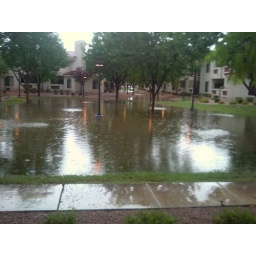
The back of the apartment was flooded. I had to take the desktop off the floor in case water came in.